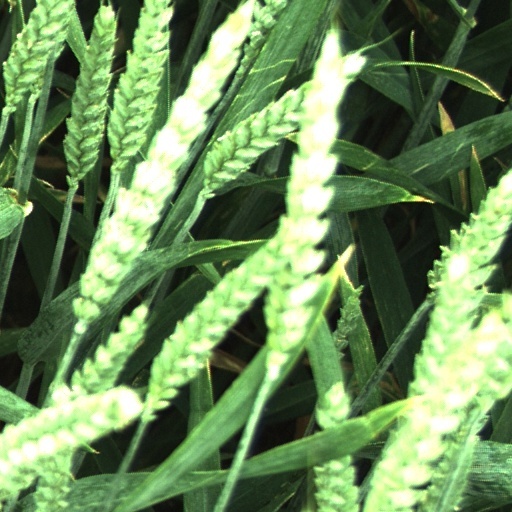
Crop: wheat